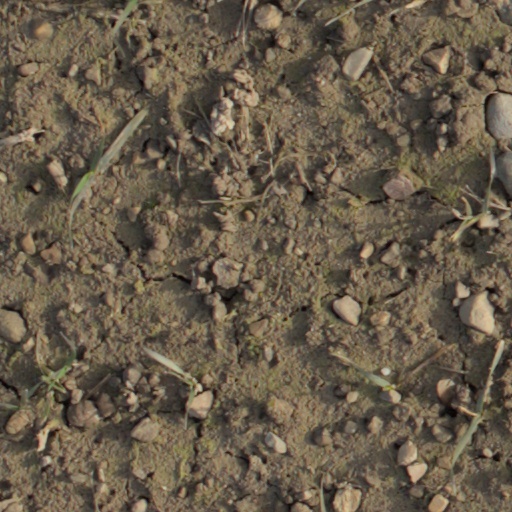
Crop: wheat